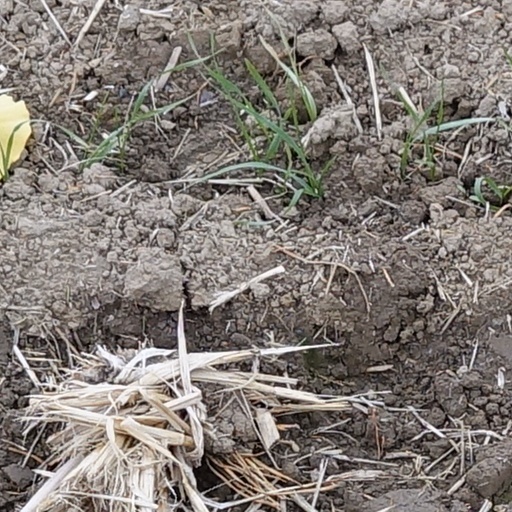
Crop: wheat